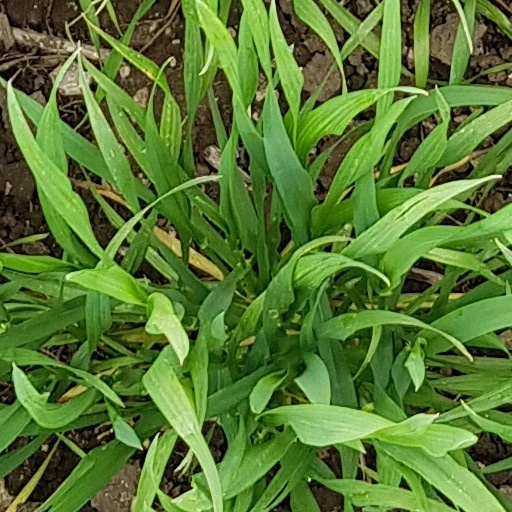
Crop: wheat